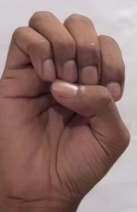
ASL sign: E